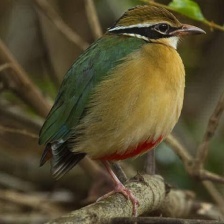
Species: INDIAN PITTA
Scientific name: PITTA BRACHYURA